Asleep (novel)

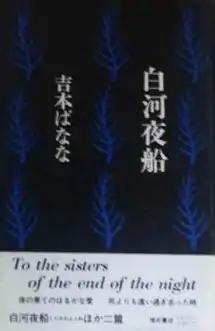
First edition (Japanese)

Asleep (白河夜船 しらかわよぶね・しらかわよふね "Shirakawa yofune" or "yobune") is a novel written by Japanese author Banana Yoshimoto (吉本ばなな)in 1989 and translated into English in 2000 (book was released in 2001) by Michael Emmerich.